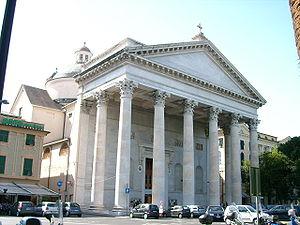
Le diocèse de Chiavari est un diocèse de l'Église catholique en Italie, suffragant de l'archidiocèse de Gênes et appartenant à la région ecclésiastique de Ligurie.
Luigi Poletti est un des principaux architectes néo-classiques romains de la première moitié du XIXᵉ siècle.
La liste suivante recense les cathédrales en Italie.